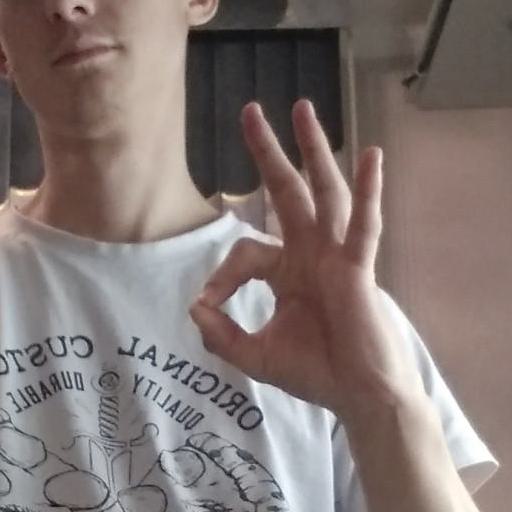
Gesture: ok